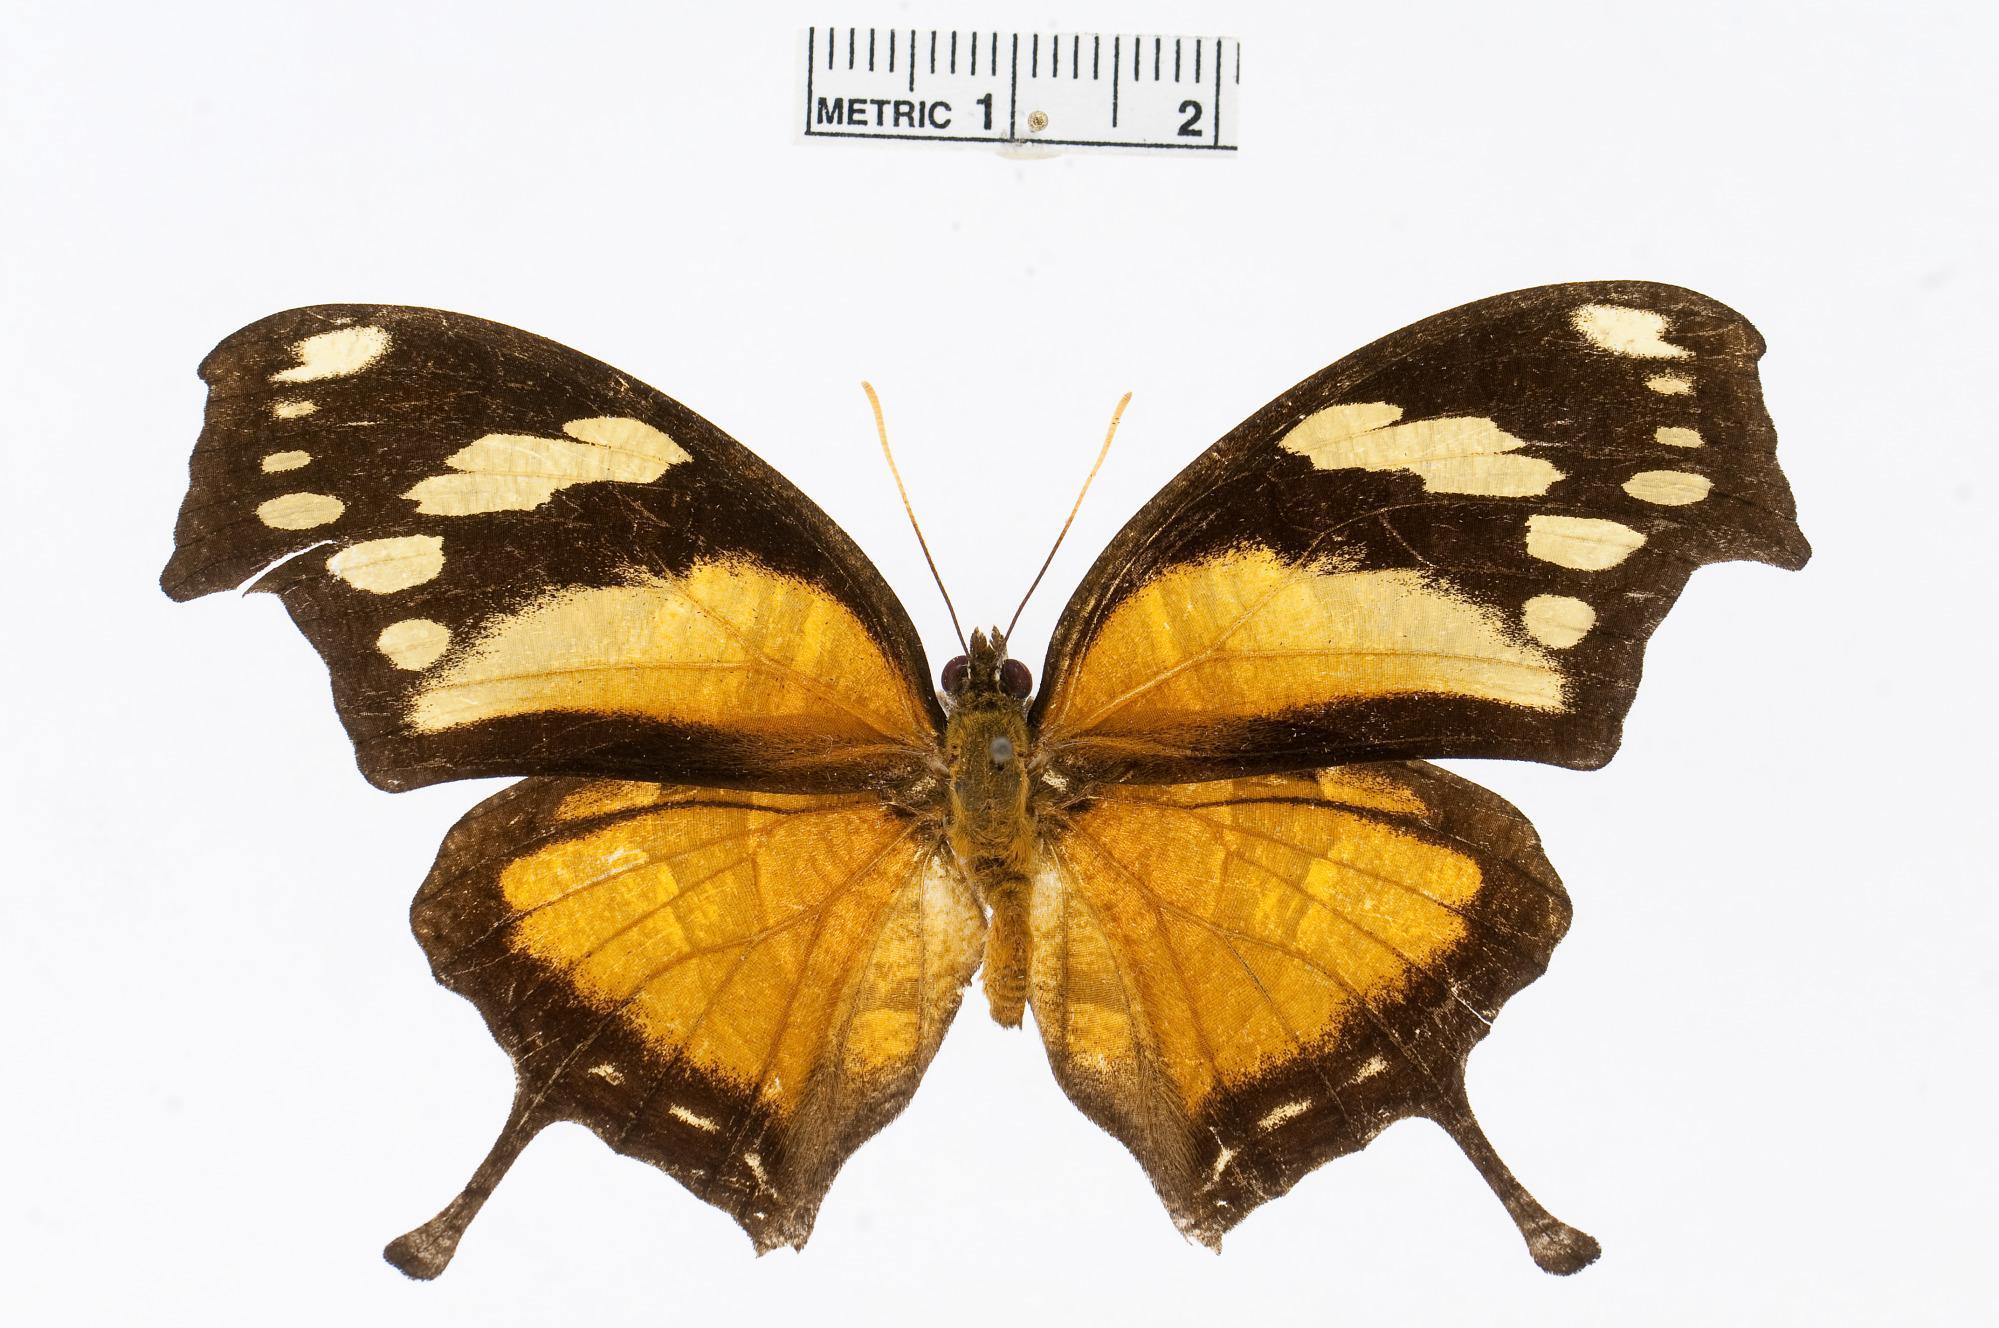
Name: Consul fabius
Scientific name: Consul fabius (Cramer, 1776)
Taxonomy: Animalia, Arthropoda, Insecta, Lepidoptera, Nymphalidae, Charaxinae